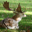
Label: deer